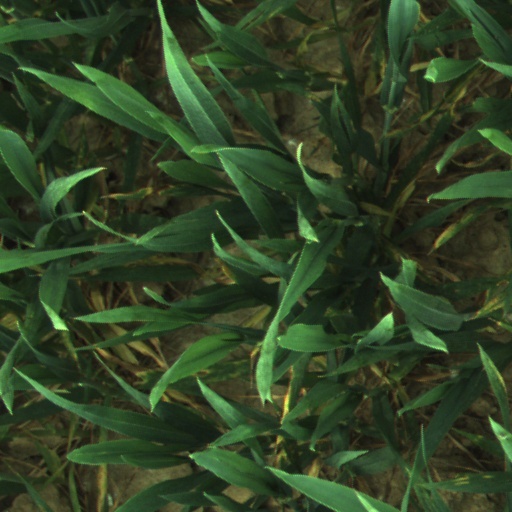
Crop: wheat